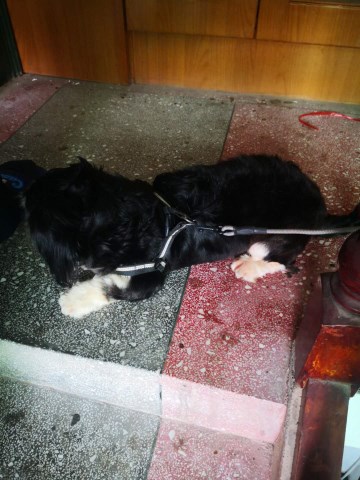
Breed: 2342-n000102-miniature_schnauzer